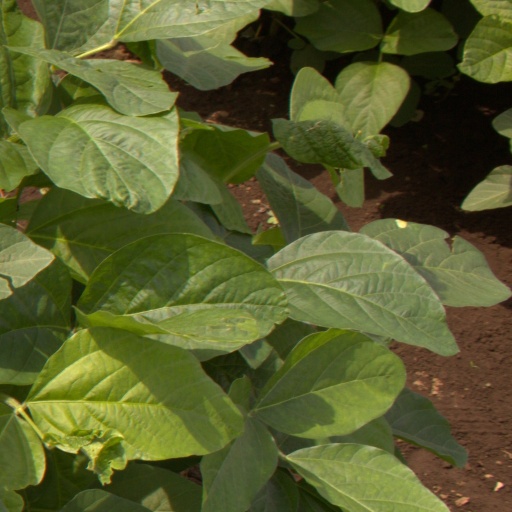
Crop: soybean